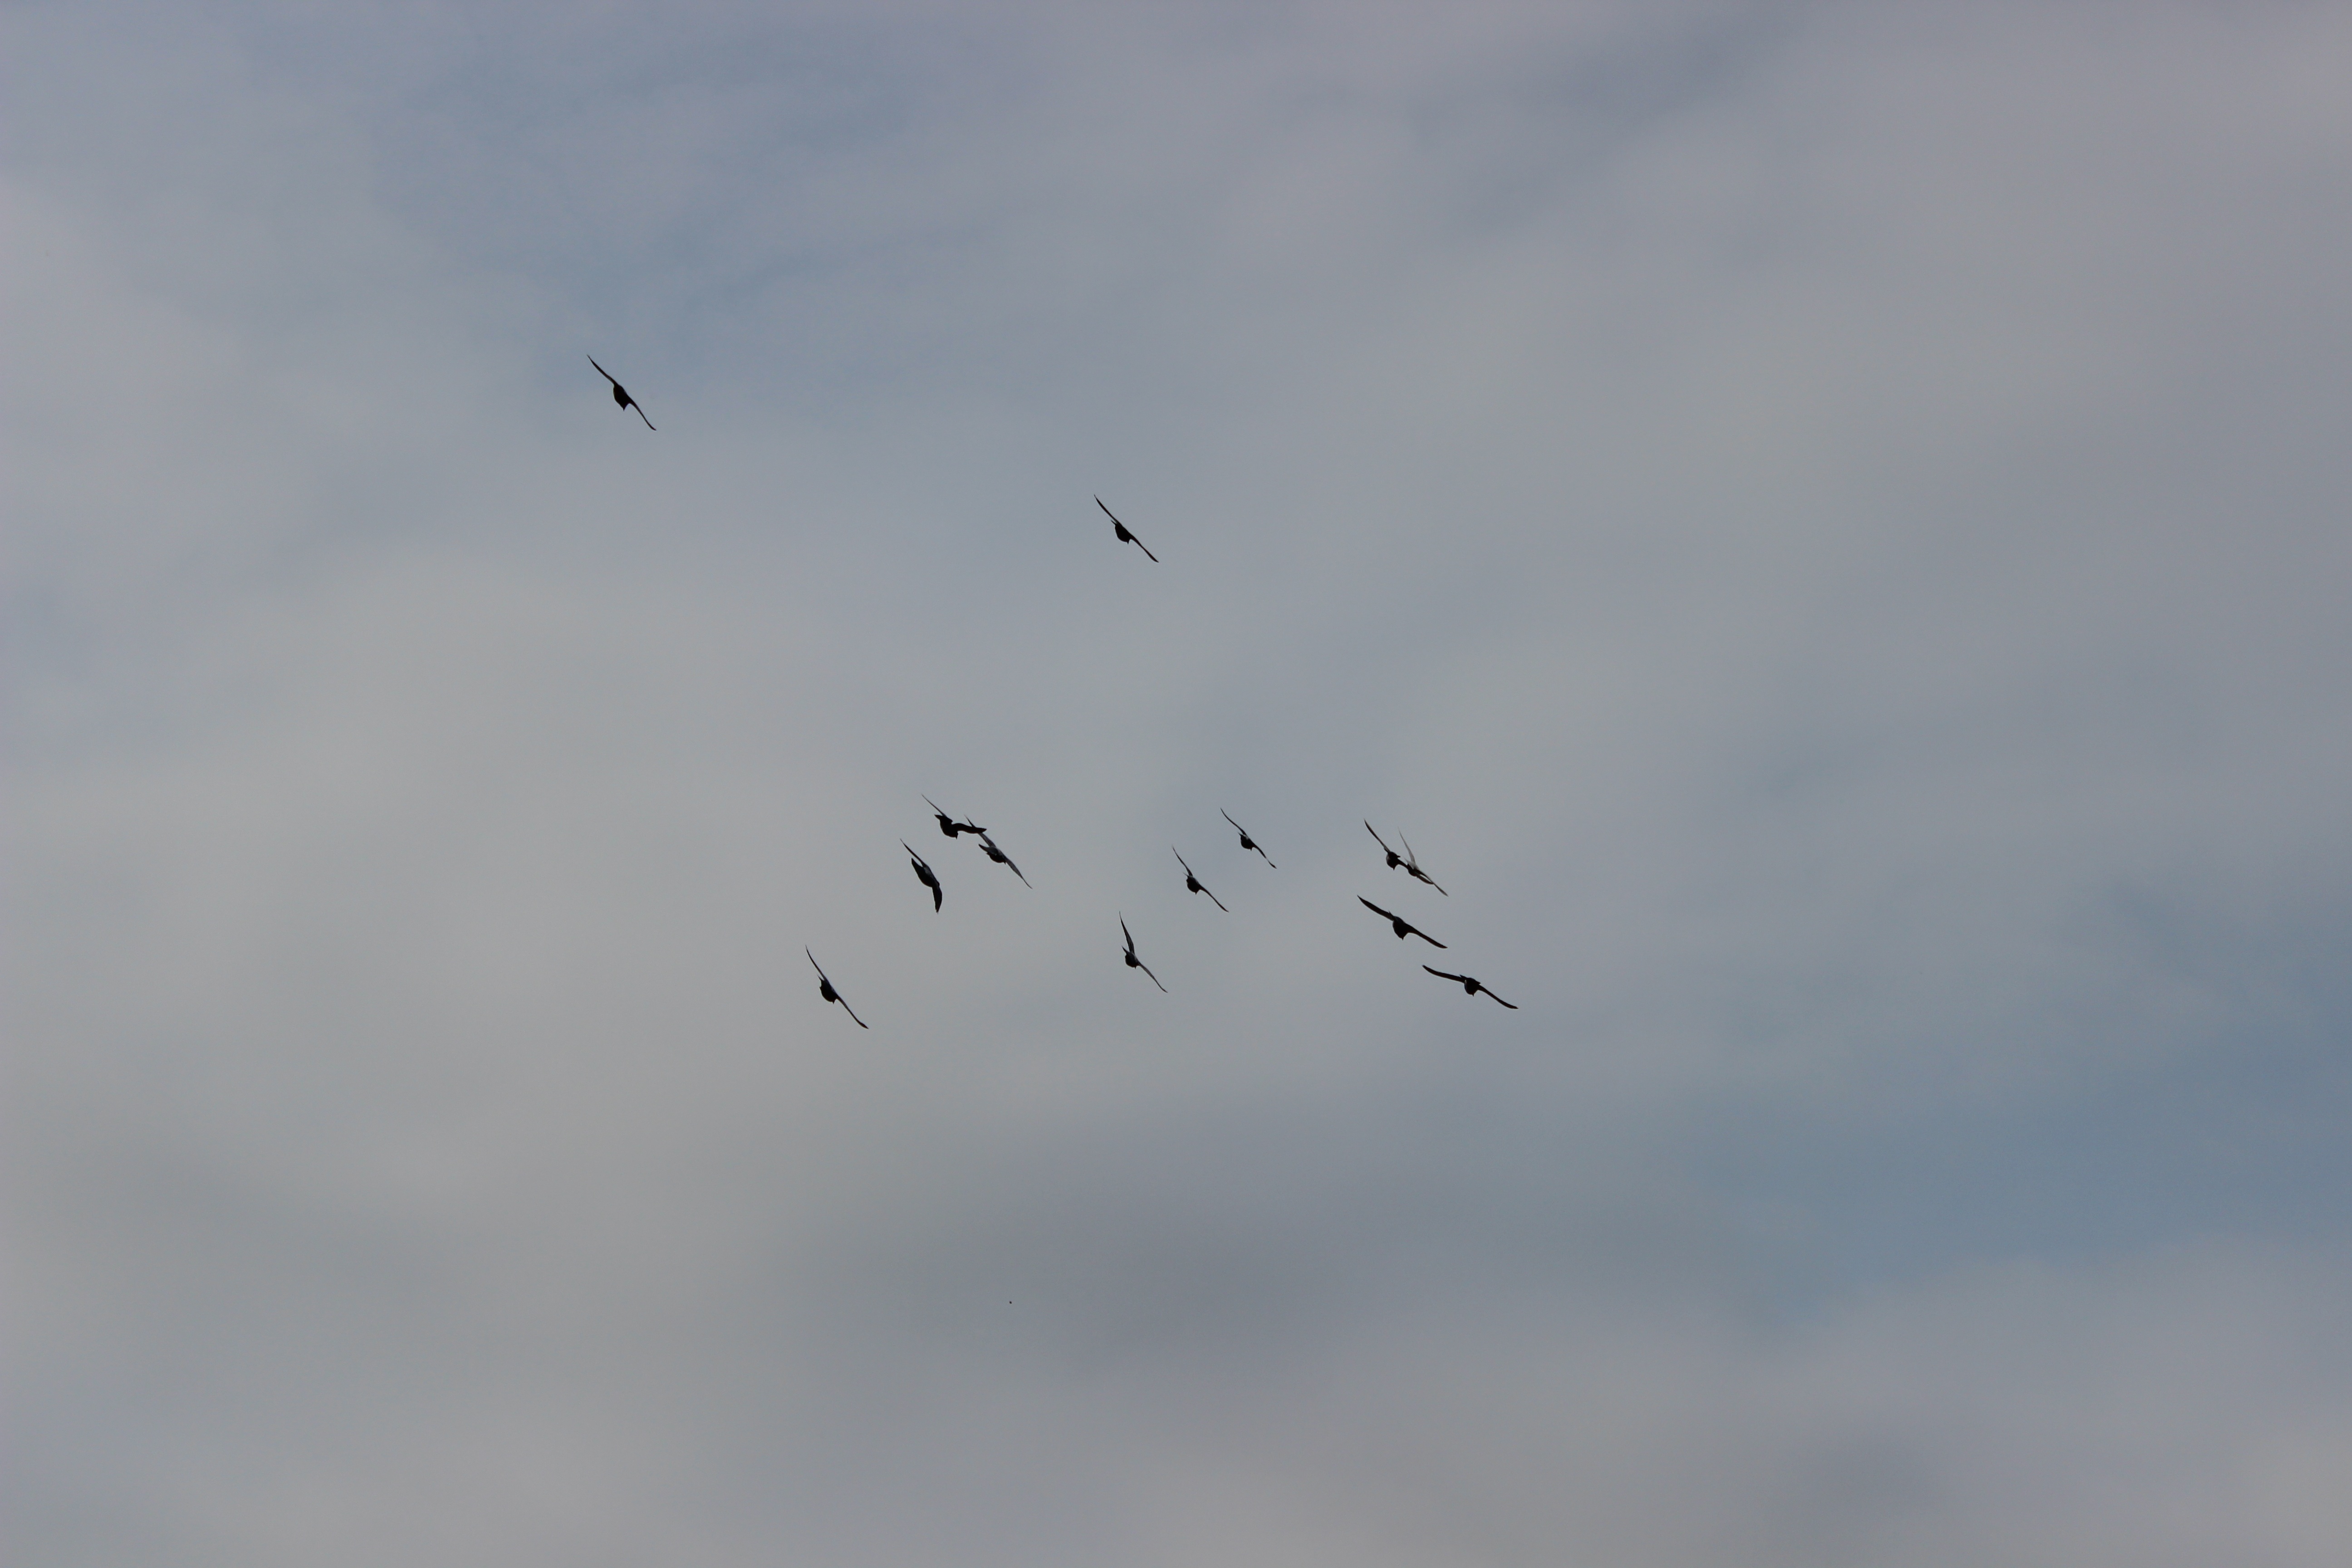
nature, bird, wing, sky, pen, flock, fly, summer, pet, flight, freedom, bird view, birds, pigeons, skies, clouds, wings, animals, the height of the, bird migration, airfare, atmosphere of earth, animal migration